Andreas Müller (cyclist)

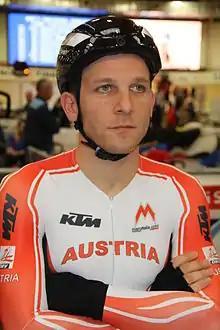
Müller in 2015

Andreas Müller (born 25 November 1979) is a German-born Austrian professional racing cyclist. He rode at the 2015 UCI Track Cycling World Championships, and in the 2020 Summer Olympics.